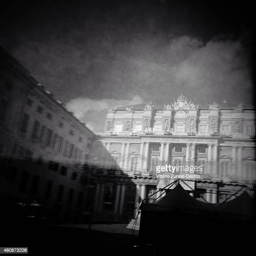
art gallery is reflected on a window